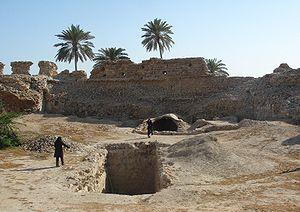
L'île de Qechm est située au large de la côte sud de l'Iran, dont elle est séparée par le détroit de Clarence, à l'est du golfe Persique, dans le détroit d'Ormuz. Avec ses 100 kilomètres de long, elle est la plus grande île iranienne et du golfe Persique. Elle possède la plus grande grotte de sel au monde.